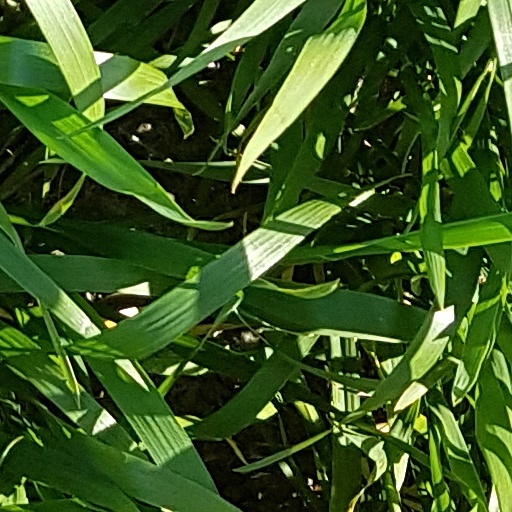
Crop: wheat